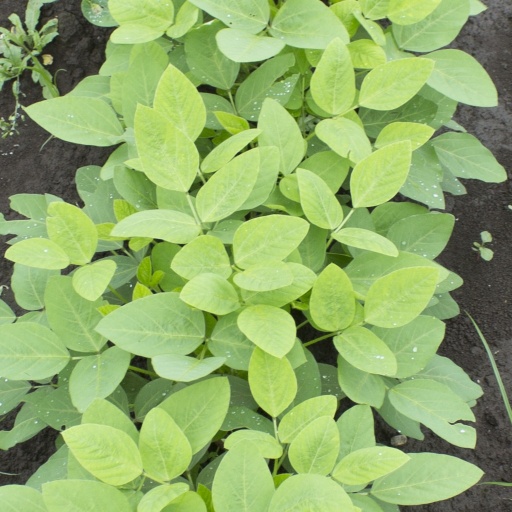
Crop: soybean